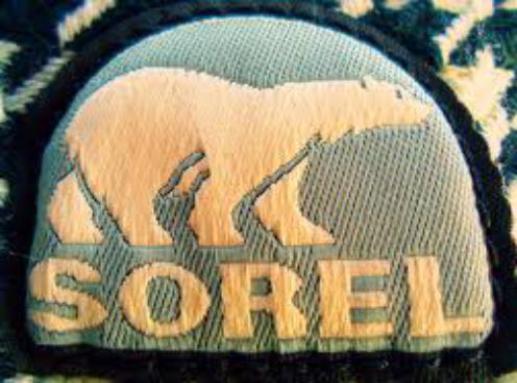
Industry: Clothes